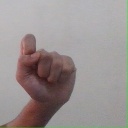
अक्षर: घ